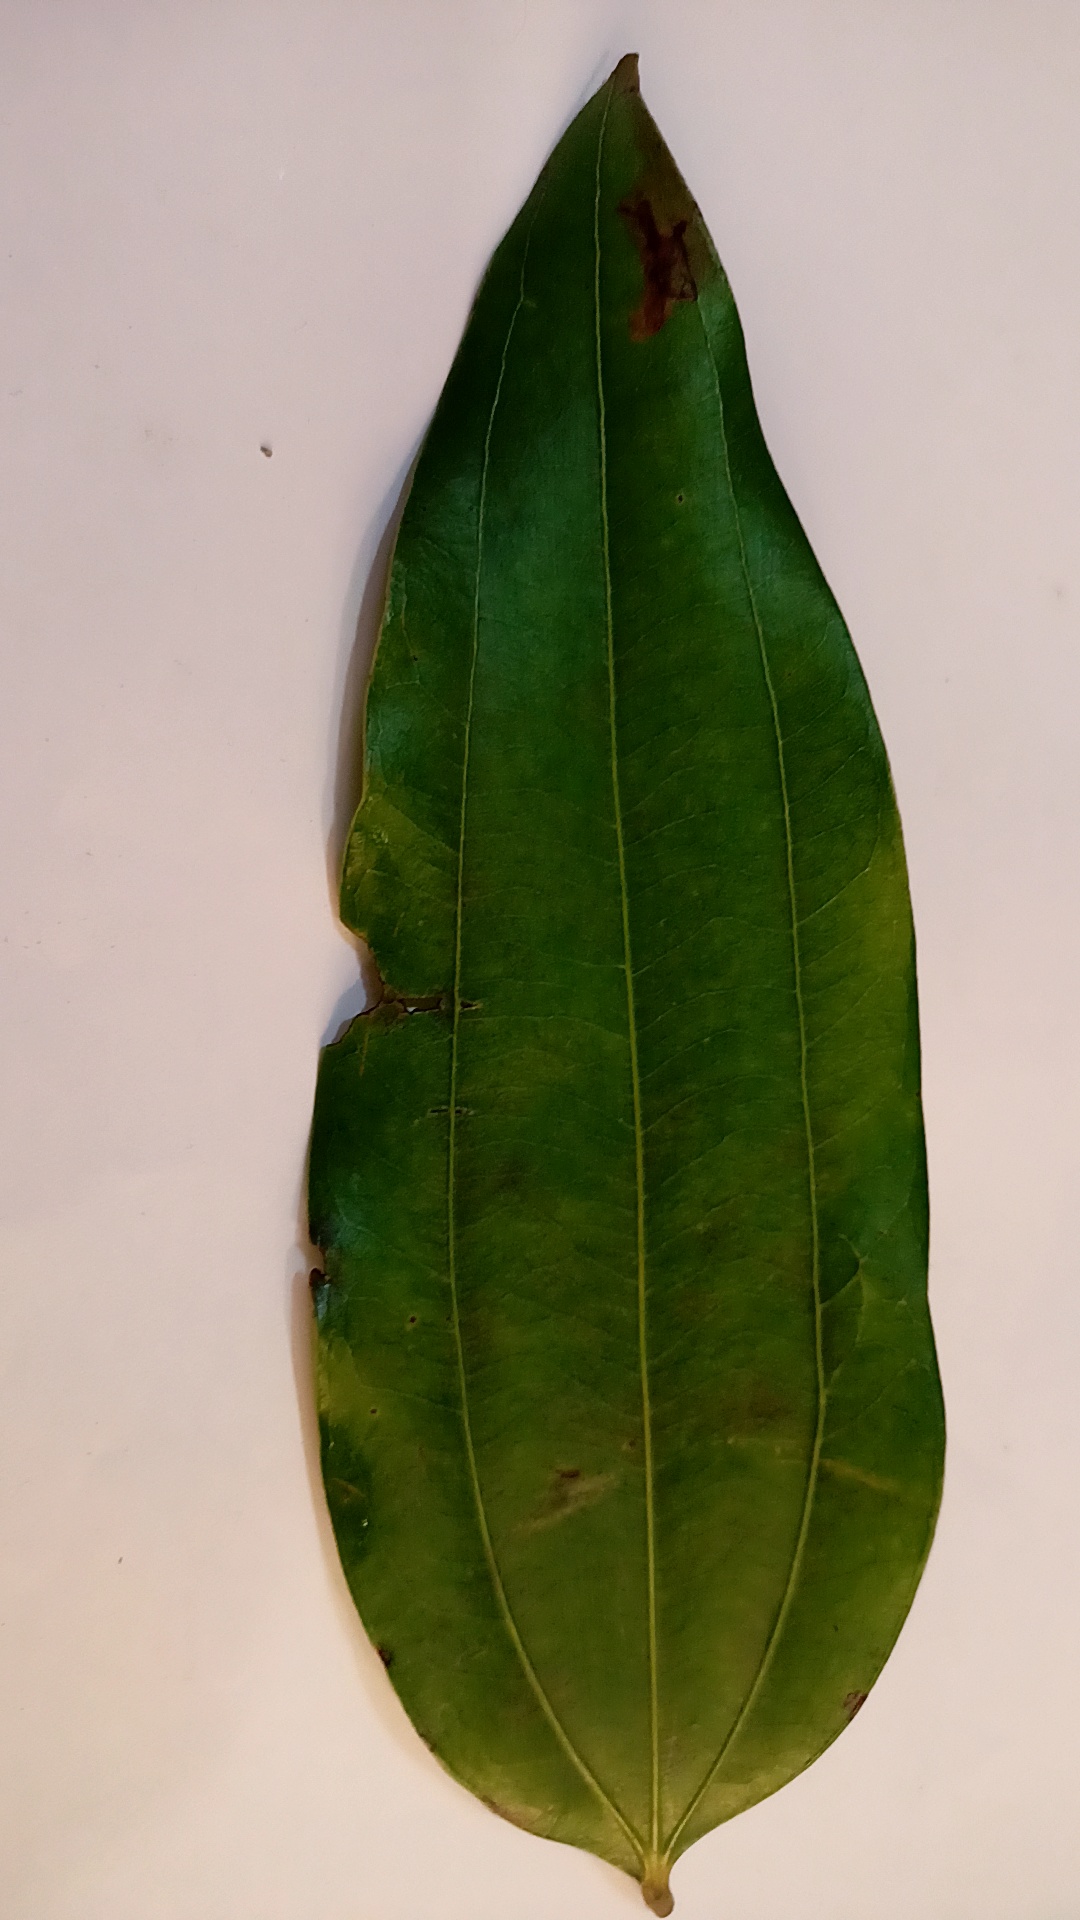
Label: Disease